Pedro Camacho

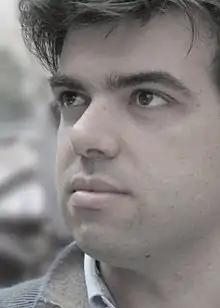
Camacho in 2014

Pedro Macedo Camacho is a Portuguese composer of classical music as well as film and video game scores. He is best known for his scores to "Star Citizen" and "".